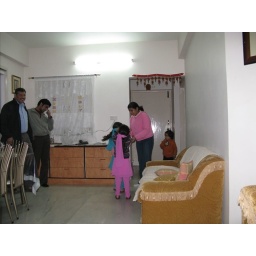
Madhuri's home in Udaipur where the girls are enjoying themselves